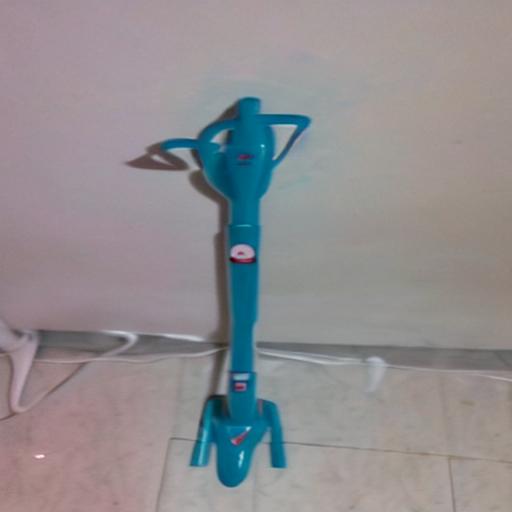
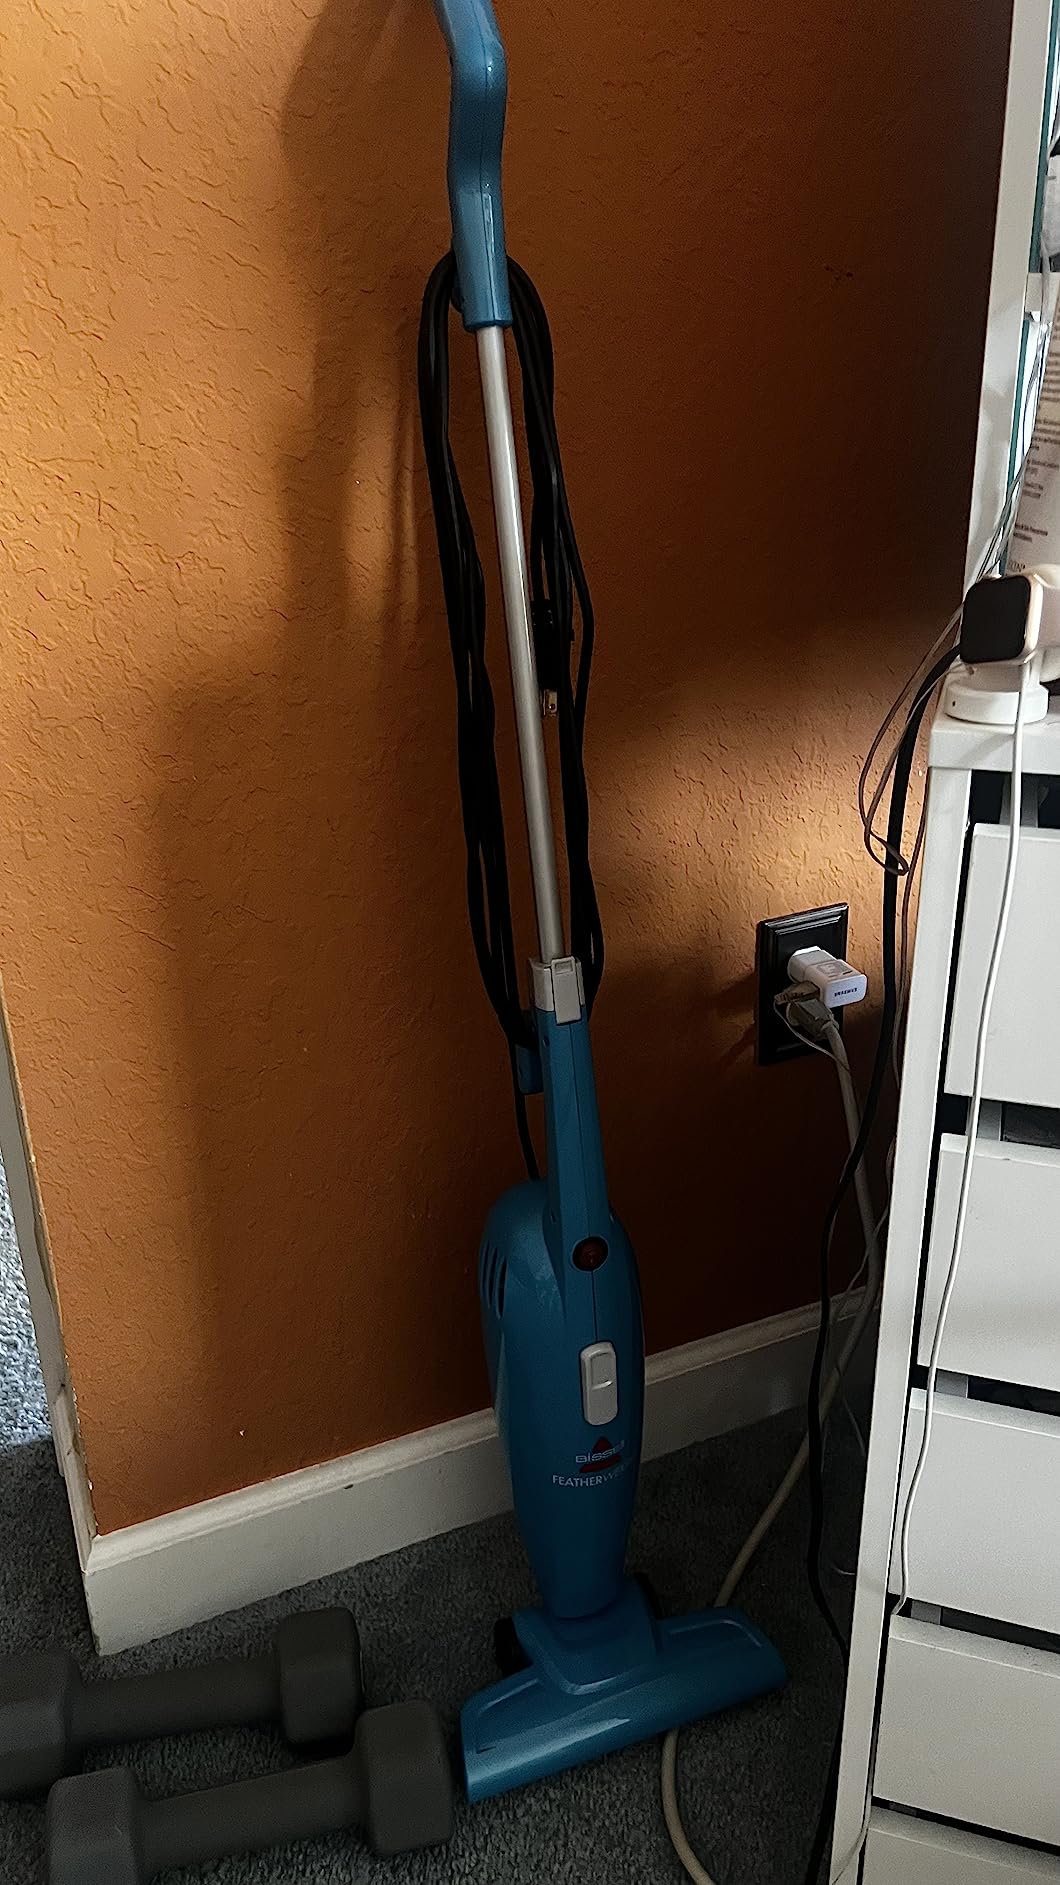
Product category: items_vacuum
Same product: no